Peggy Thorpe-Bates

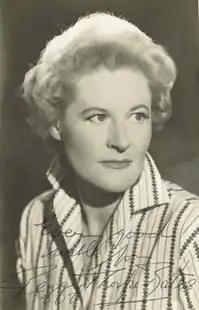
Photo by Vivienne

Margaret Freda Oulton (11 August 1914 – 26 December 1989), better known by her stage name Peggy Thorpe-Bates was an English actress who appeared in the first three series of "Rumpole of the Bailey" as Rumpole's fearsome wife Hilda. She also appeared in numerous other supporting roles on both stage and screen.